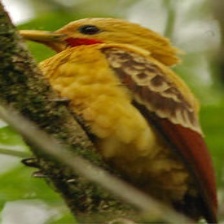
Species: CREAM COLORED WOODPECKER
Scientific name: CELEUS FLAVUS